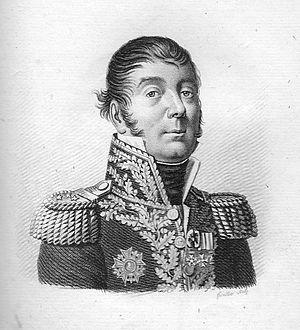
Le général Antoine-Guillaume Rampon (1759-1842). Il s'illustra à Montenotte à la tête de la 32e demi-brigade.
Le 32ᵉ régiment d'infanterie est un régiment d'infanterie de l'Armée de terre française créé sous la Révolution à partir du régiment de Bassigny, un régiment français d'Ancien Régime, définitivement dissous en 1985.
Antoine-Guillaume Rampon, né le 16 mars 1759 à Saint-Fortunat-sur-Eyrieux, arrondissement de Privas Ardèche, mort le 2 mars 1842 à Paris, est un général français de la Révolution et de l’Empire.